Balbir Singh Rajewal

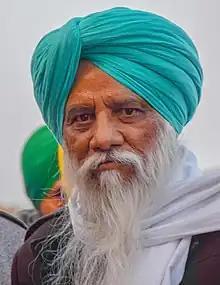
Rajewal in 2021

Balbir Singh Rajewal (born 20 August 1943) is an Indian farm union leader and politician from Ludhiana, Punjab. He is founder of Bharatiya Kisan Union (Rajewal) and the Chief Ministerial candidate of Sanyukt Samaj Morcha party for the 2022 Punjab Legislative Assembly election. Rajewal is known for his active participation in 2020-2021 Indian farmers' protest.